Terrell Burgess

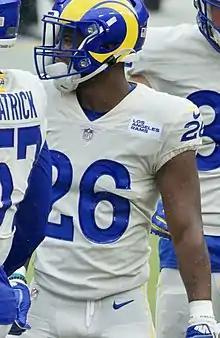
Burgess with the Los Angeles Rams in 2020

Terrell Joseph-Nathaniel Burgess (born November 12, 1998) is an American professional football safety for the New Orleans Saints of the National Football League (NFL). He played college football for the Utah Utes and was drafted by the Los Angeles Rams in the third round of the 2020 NFL draft. Burgess won Super Bowl LVI with the Rams and has also been a member of the New York Giants, Washington Commanders, and Buffalo Bills.